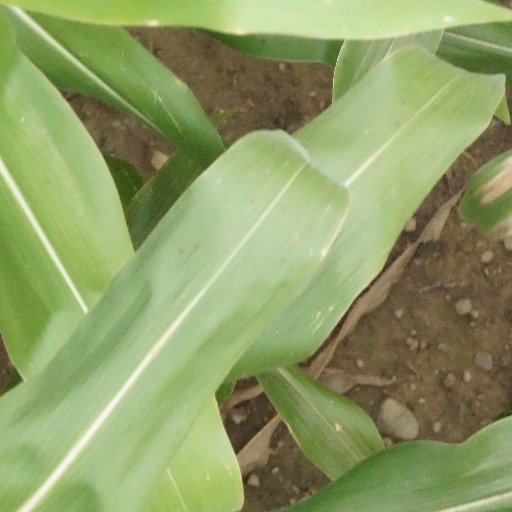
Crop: maize; corn